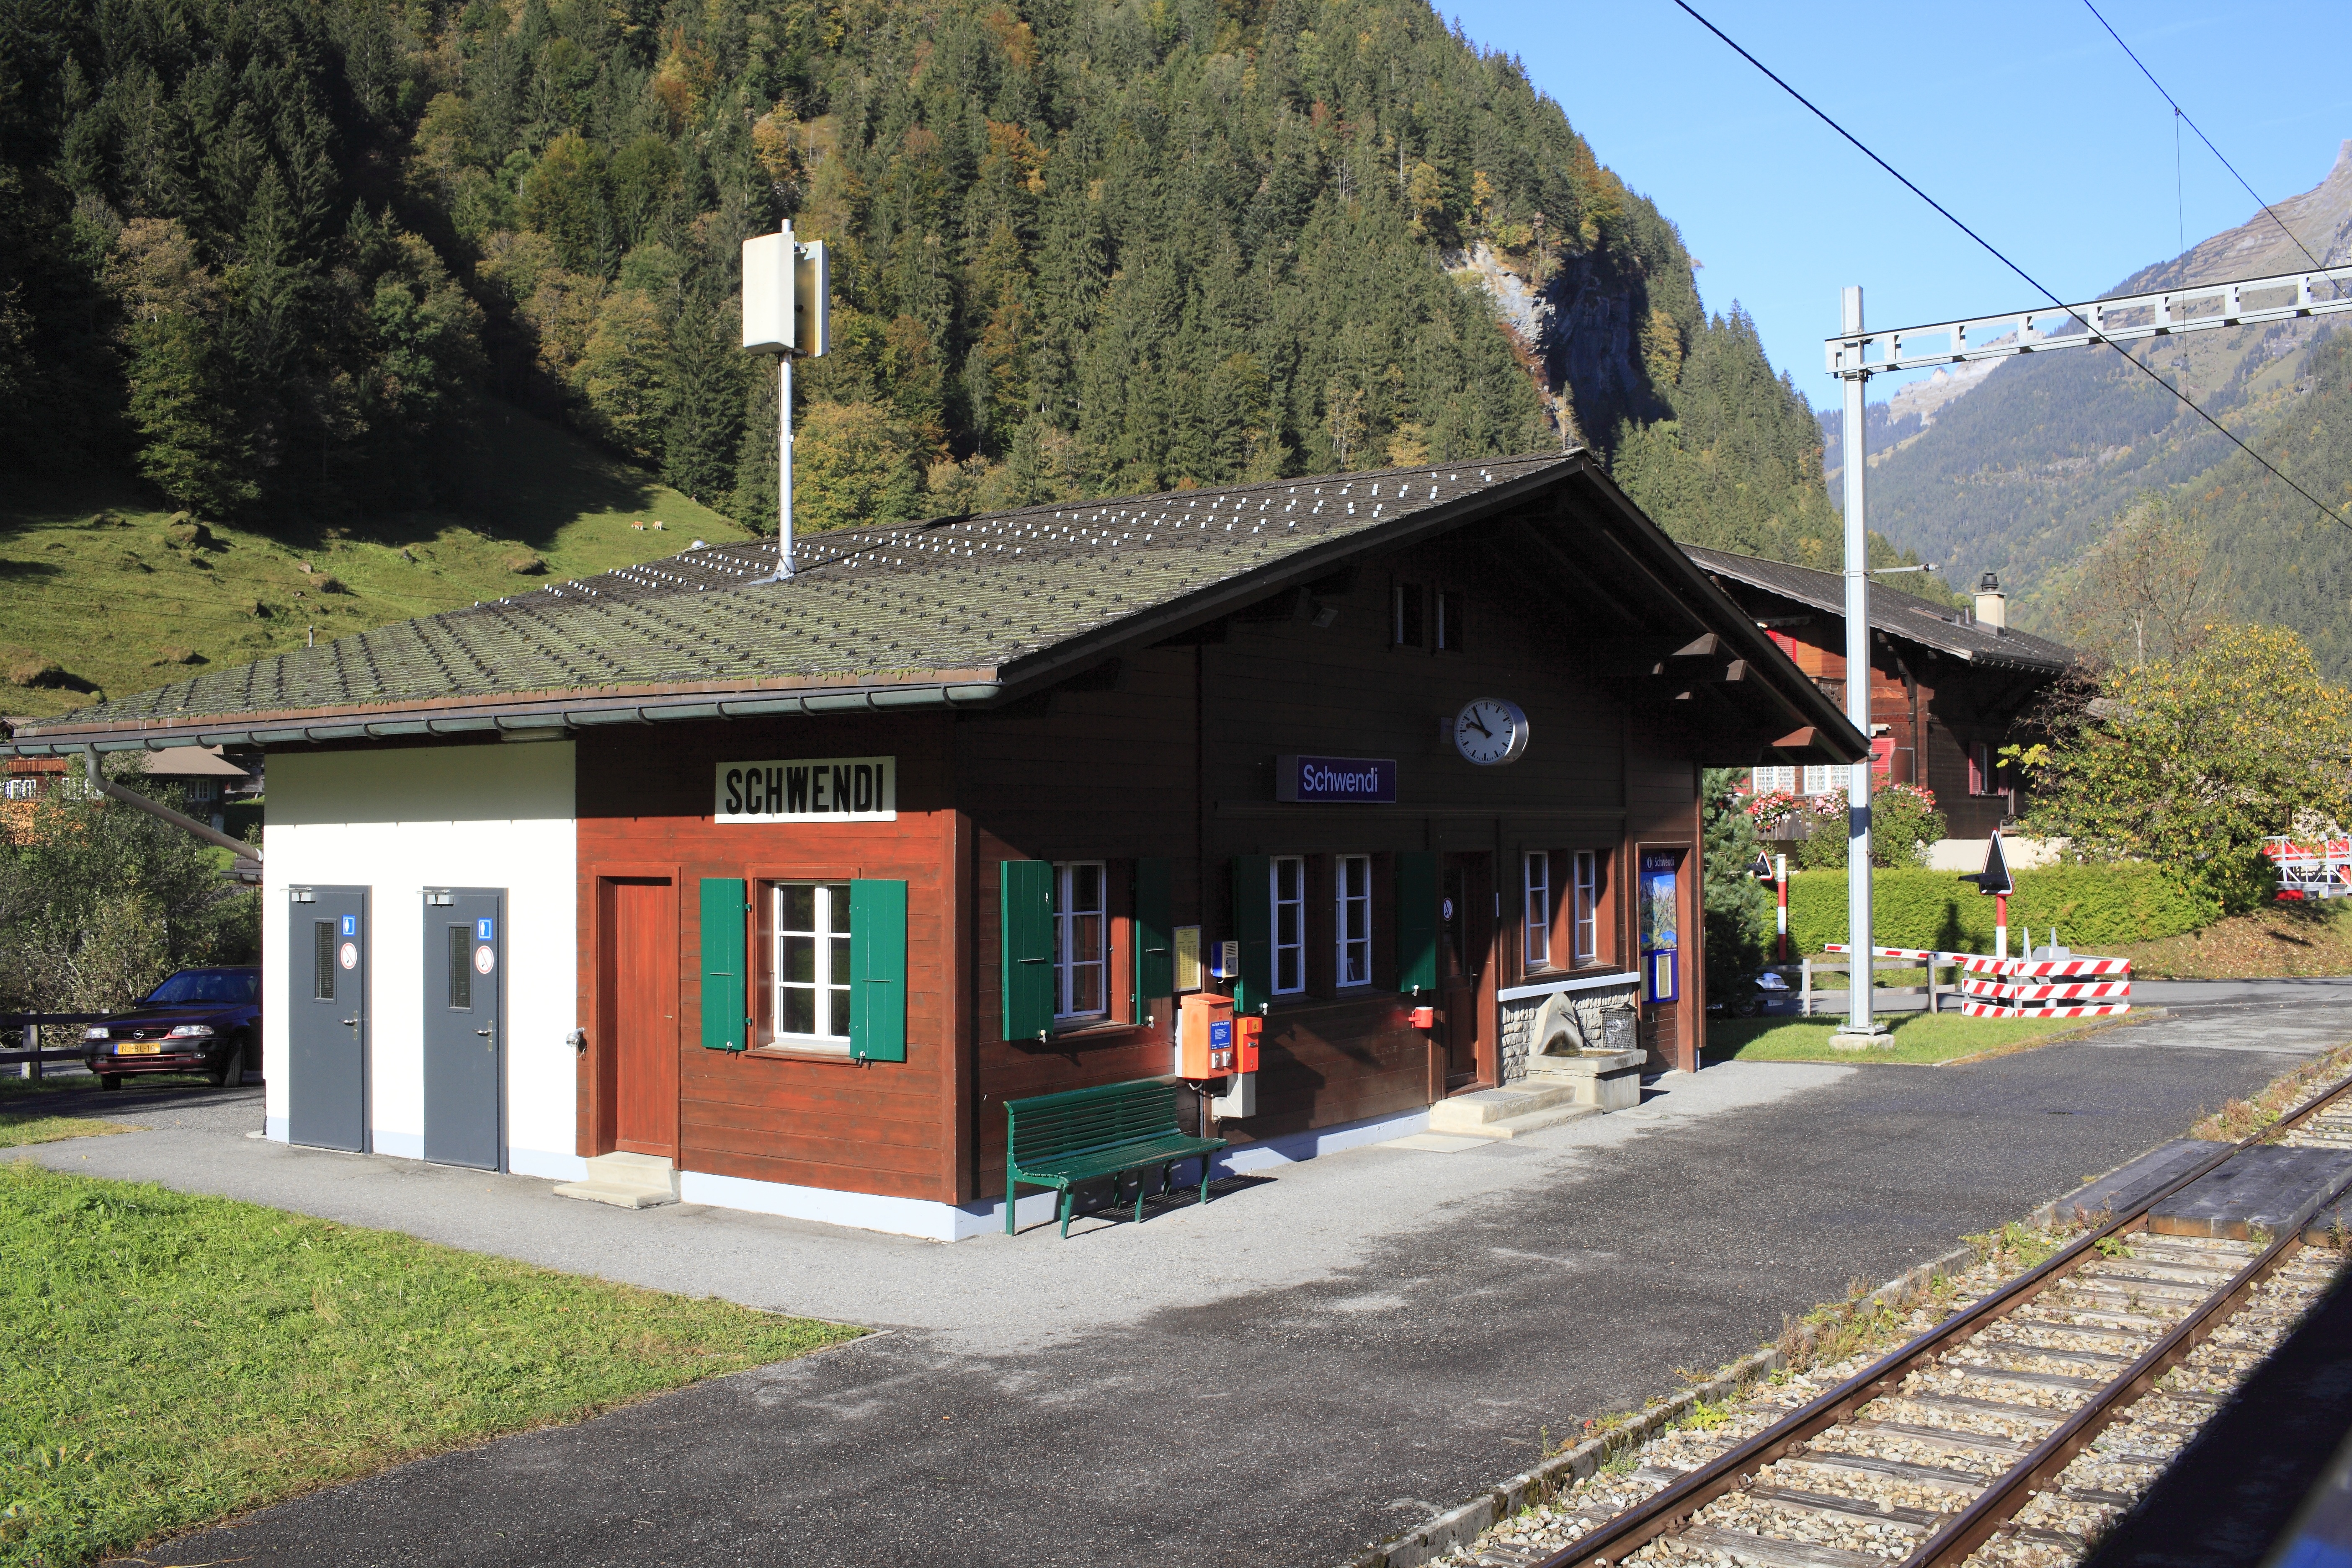
mountain, track, town, train, travel, transport, vehicle, cottage, train station, shrine, switzerland, rail transport, grindelwald, mountain railway, local lines, rolling stock, schwendi